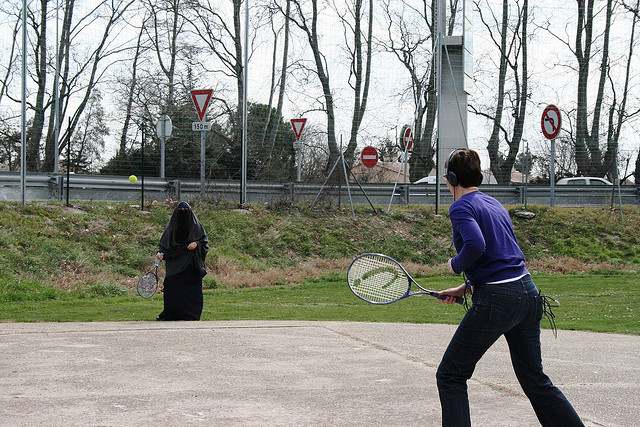
hai người đàn ông đang cầm vợt đánh tennis ngoài sân